Jules Doret Ndongo

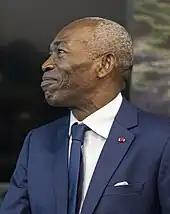
Ndongo in 2023

Jules Doret Ndongo is a Cameroonian politician and the Minister of Forestry and Wildlife since March 2, 2018.